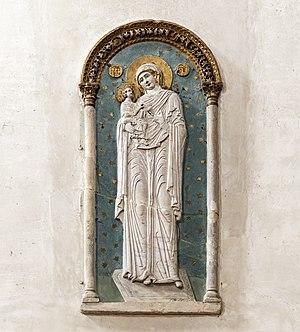
L’église San Francesco della Vigna est la deuxième grande église franciscaine de Venise après l'église Santa Maria Gloriosa dei Frari.